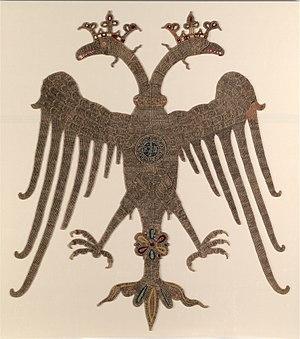
Paul Paléologue Tagaris, né vers 1320 ou 1340 et mort après 1394, était un moine grec byzantin et un imposteur. Même s'il descendait de la famille Tagaris, Paul prétendait avoir également un lien avec la dynastie des Paléologues qui régnait sur l'Empire byzantin à cette époque. Adolescent, il fuit son mariage et devint moine. Mais ses pratiques frauduleuses l'impliquèrent dans un scandale. Fuyant Constantinople, il voyagea beaucoup, de la Palestine à la Perse et au royaume de Géorgie et, finalement, via l'Ukraine et le royaume de Hongrie, vers le royaume germanique d'Italie, la Grèce latine, le royaume de Chypre et le royaume de France.